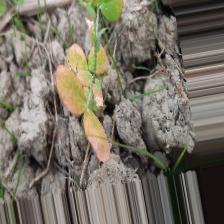
Label: Lentil Rust